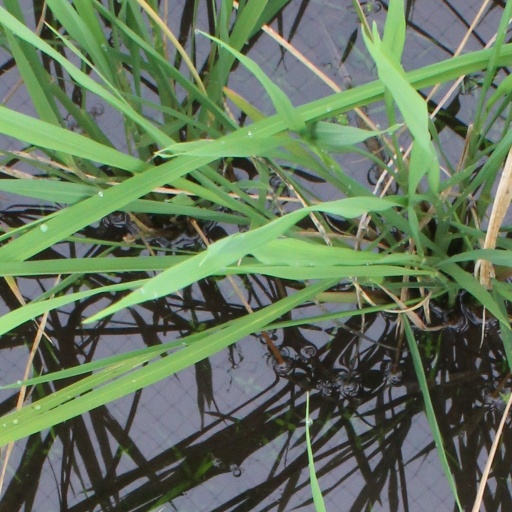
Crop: rice